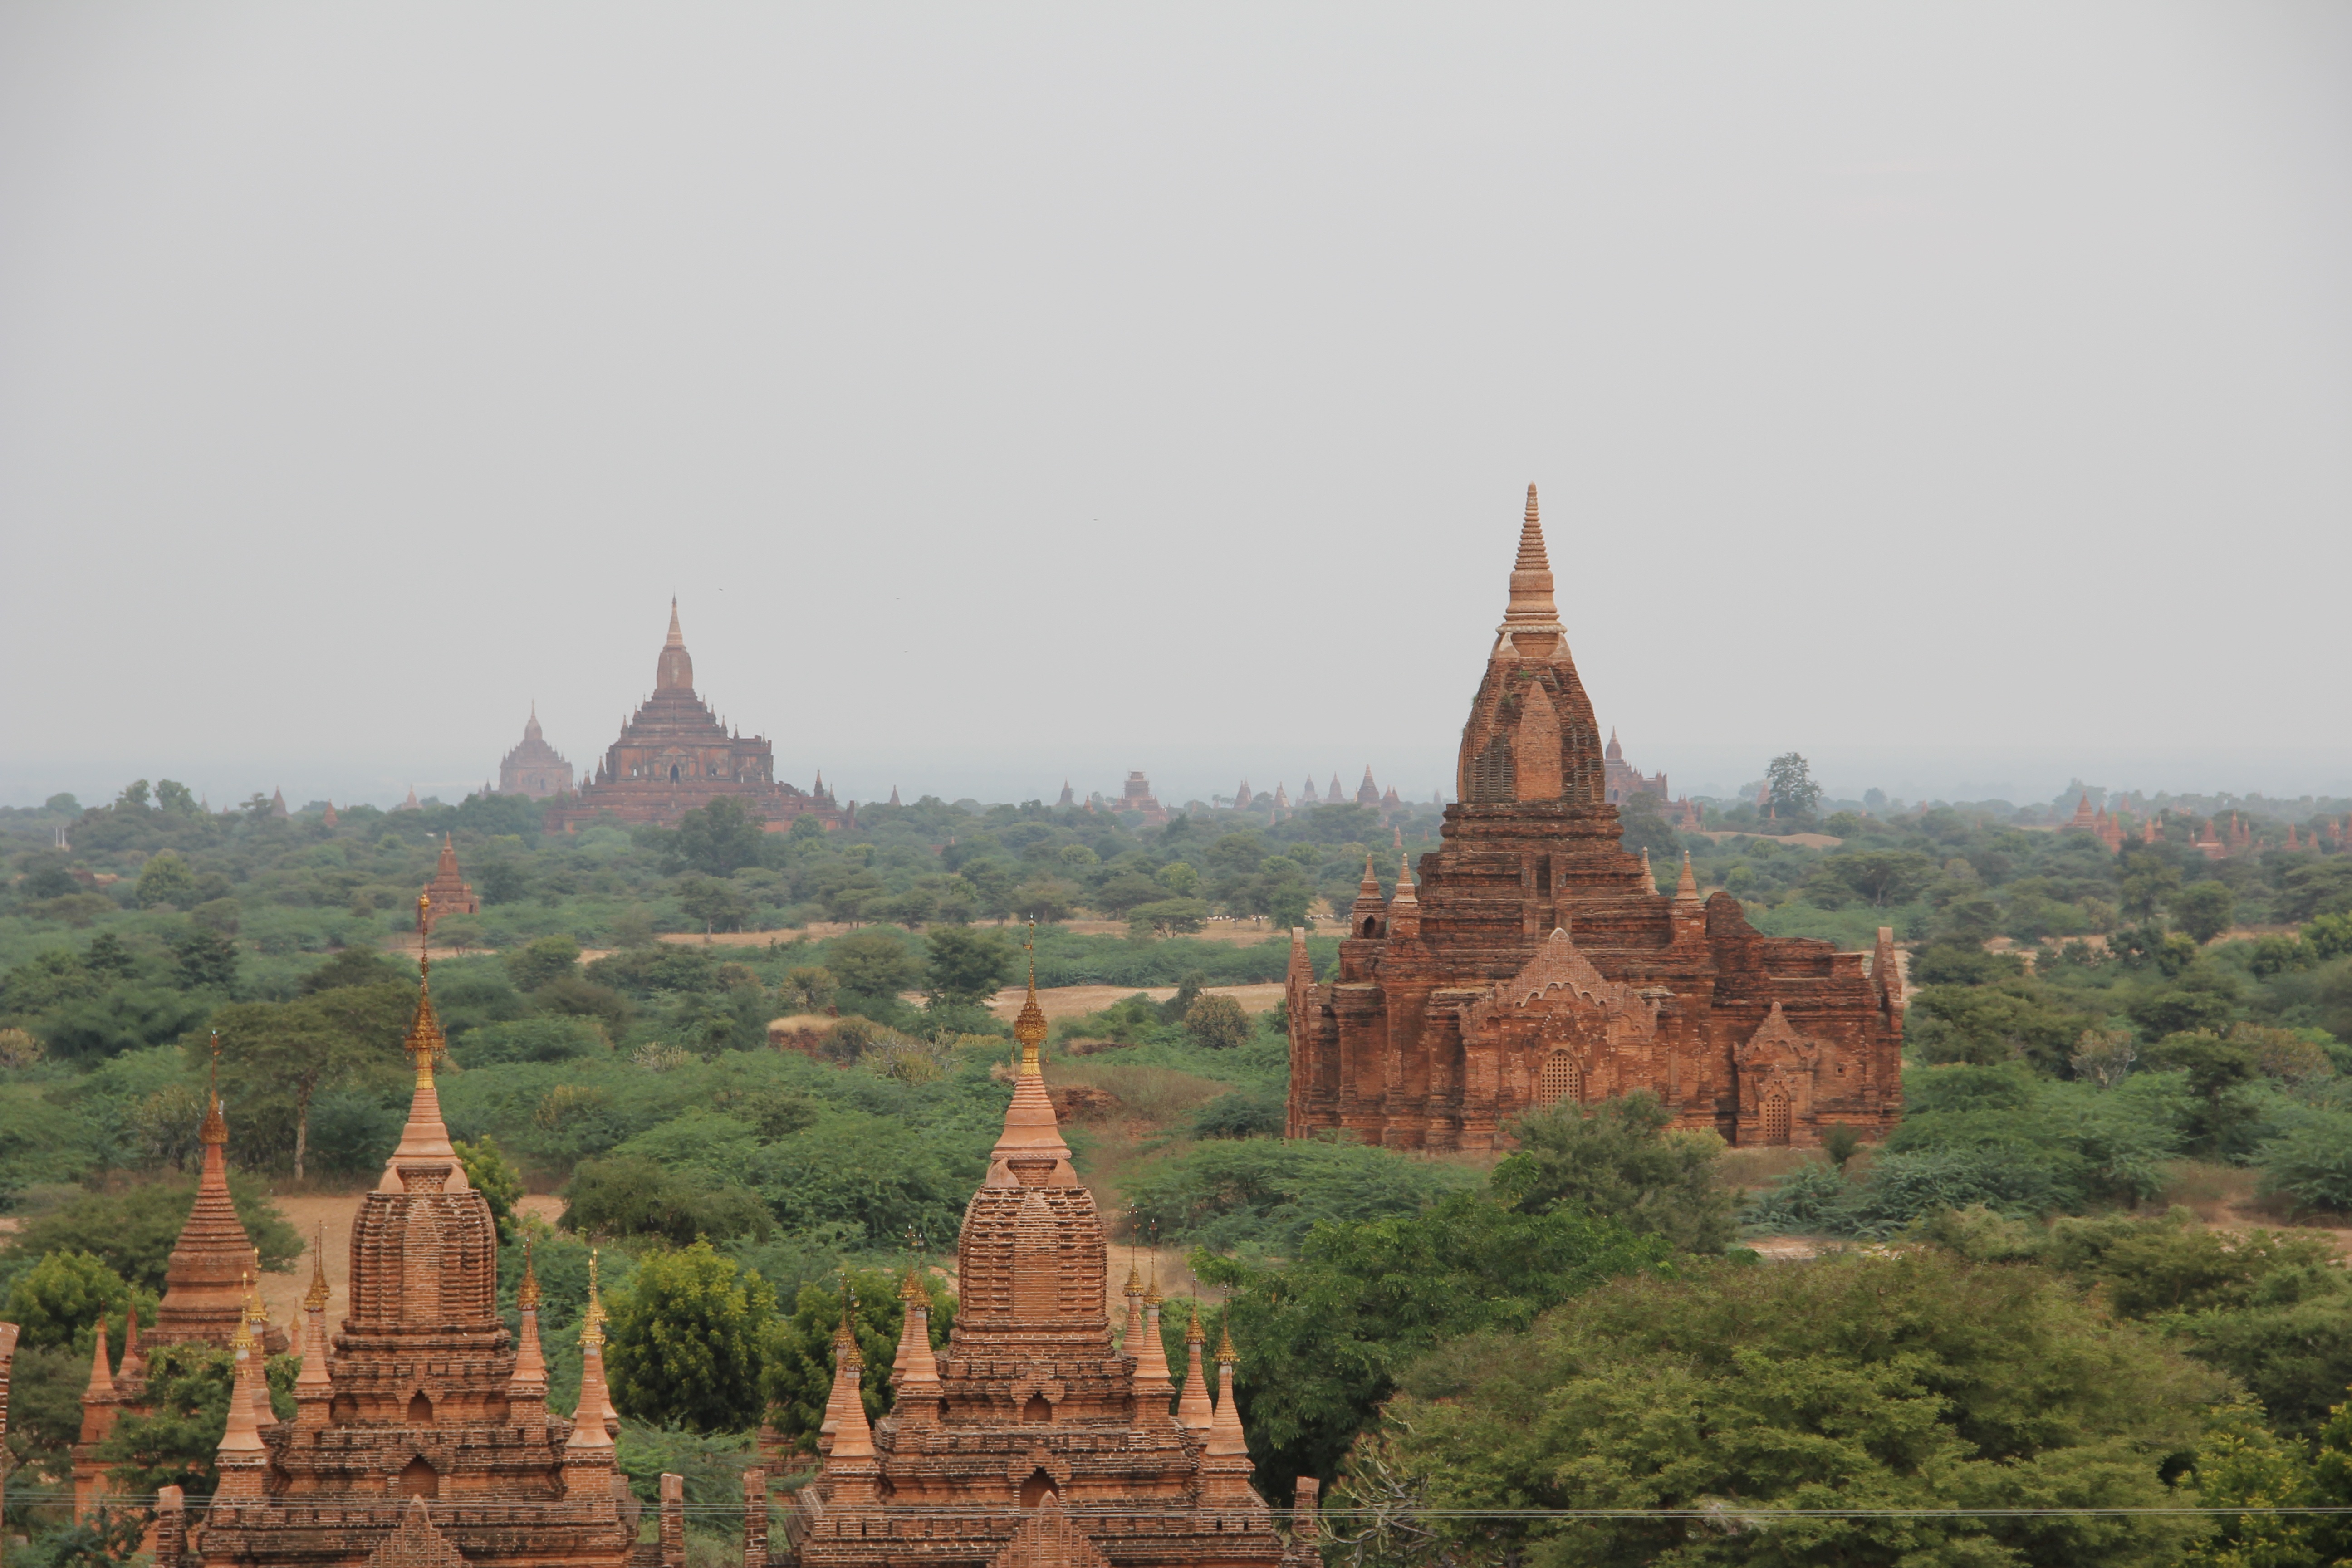
building, tower, asia, landmark, place of worship, temple, bricks, pagoda, wat, myanmar, burma, bagan, hindu temple, historic site